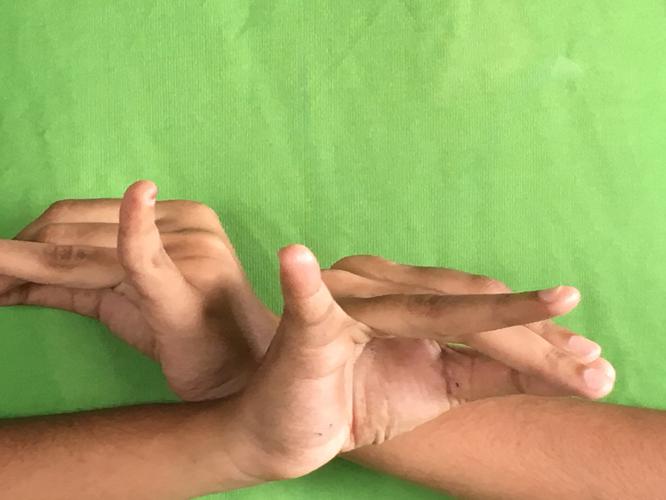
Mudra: Katakavardhana
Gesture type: double_hand